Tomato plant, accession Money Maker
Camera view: tilt-top (135 deg); turntable rotation: 180 degrees
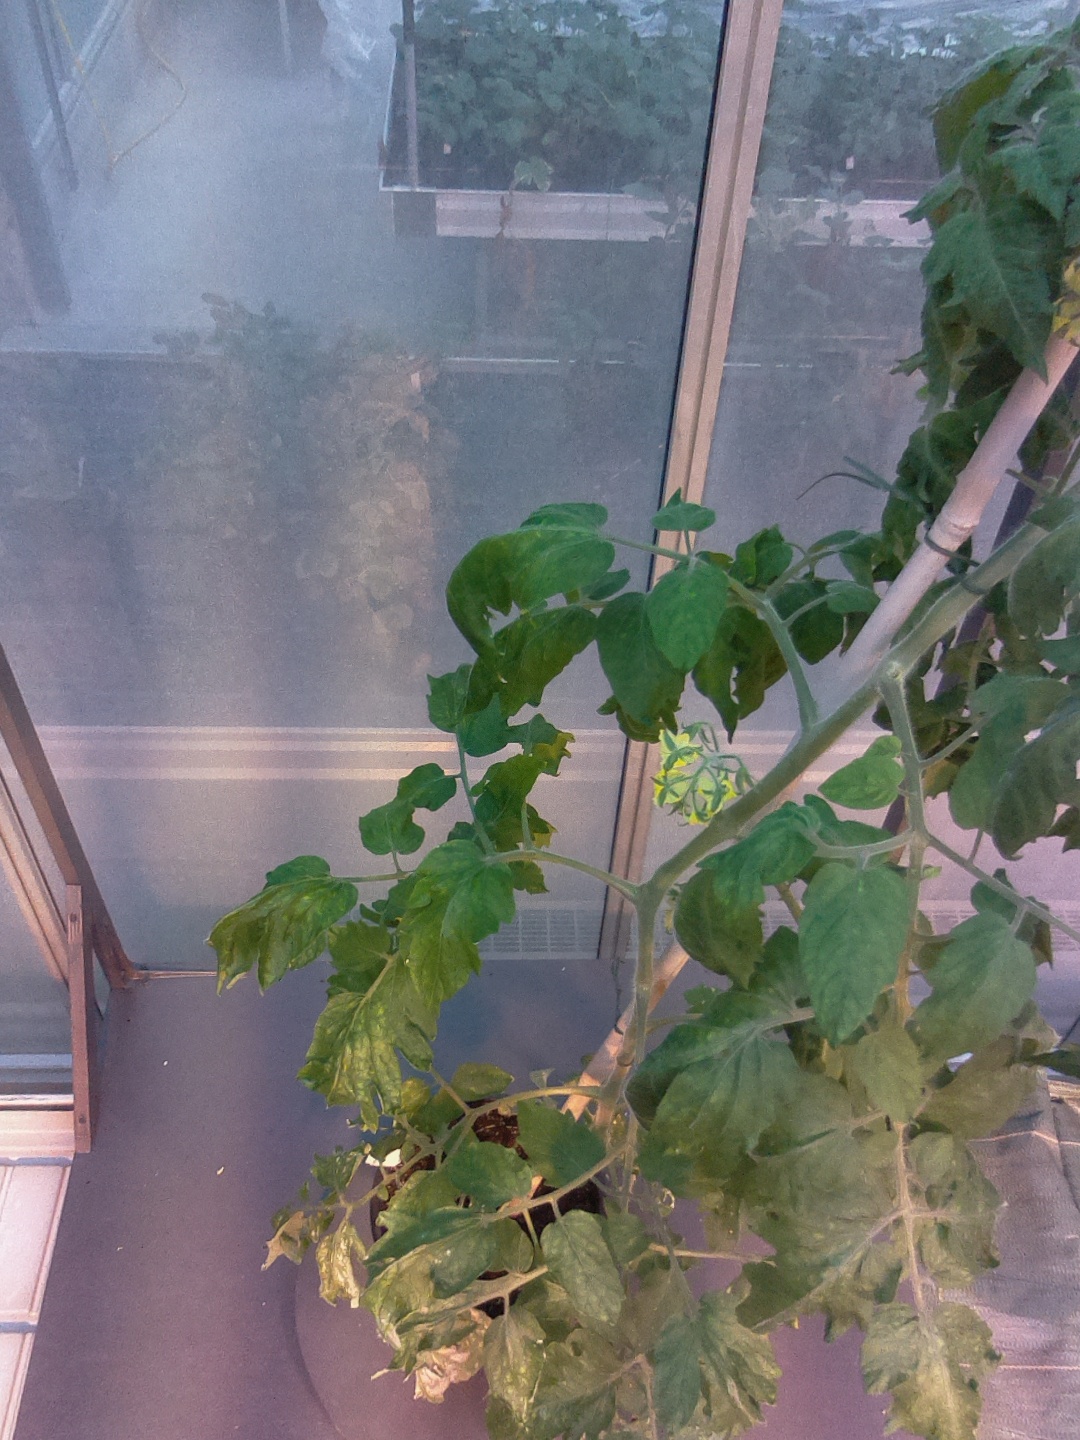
BBCH growth stage 70: Fruits at the main stem or branches visibles